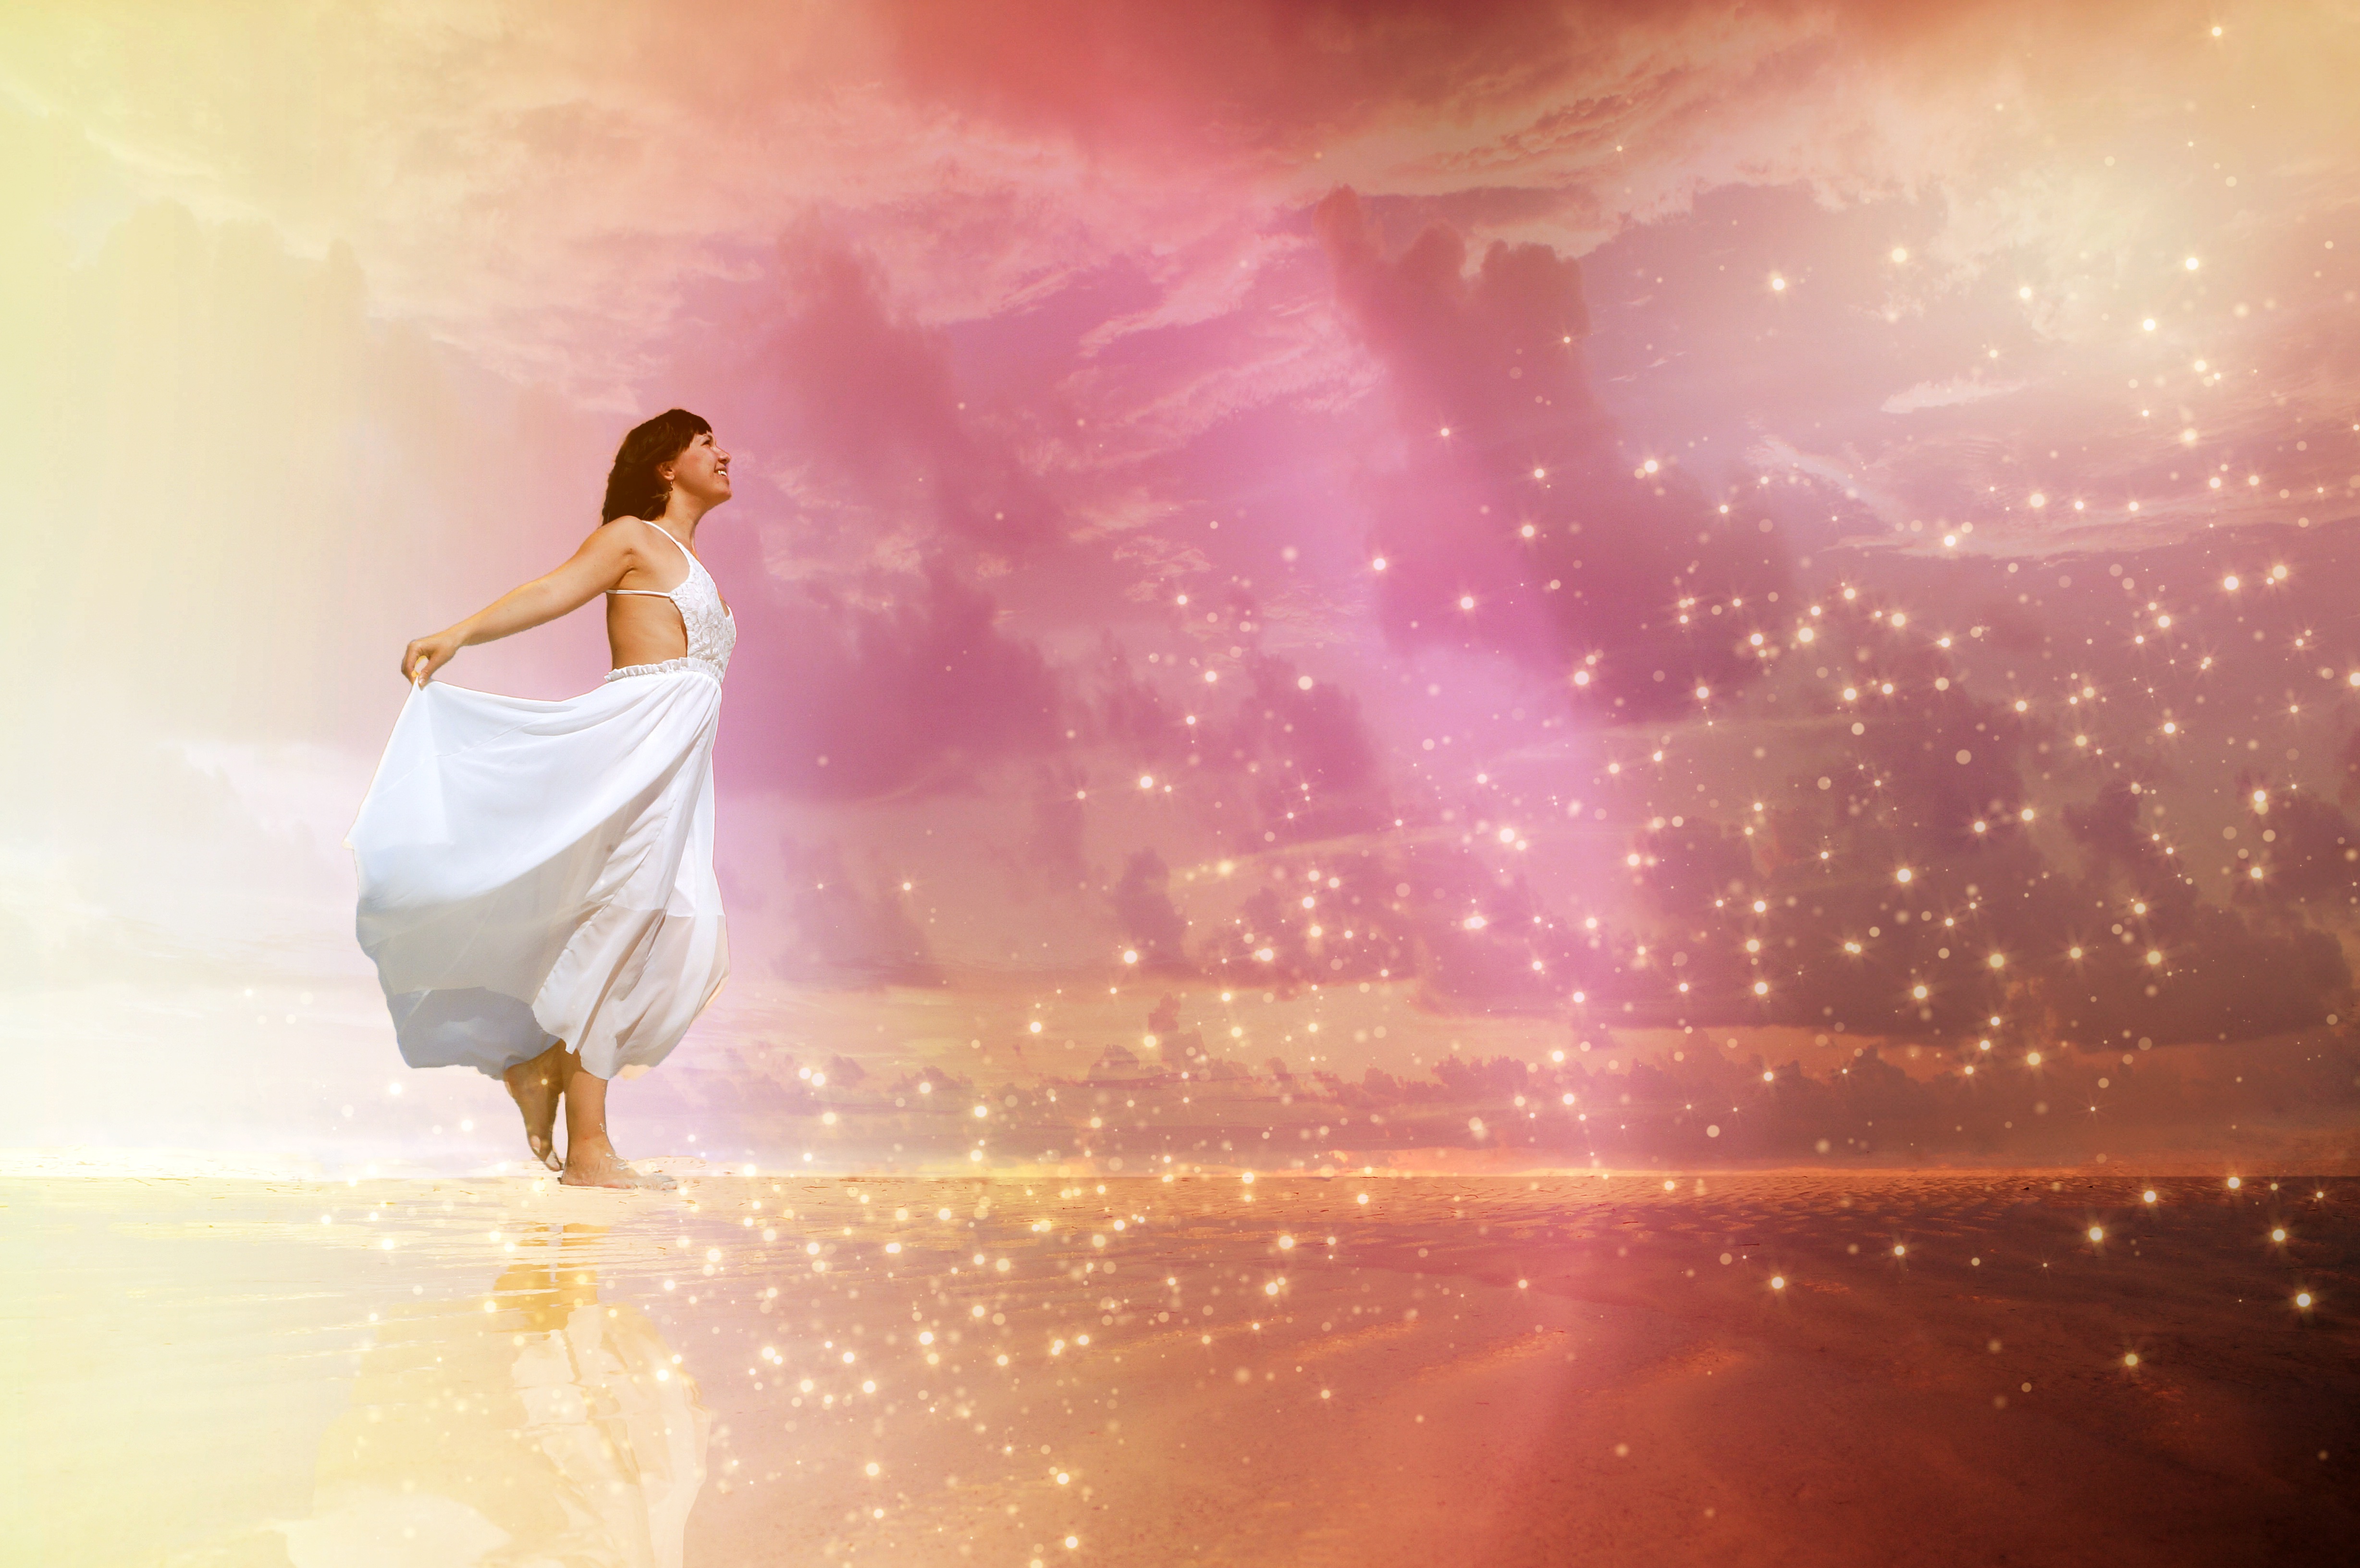
beach, light, woman, photography, sunlight, morning, romance, lighting, glitter, ceremony, dress, photograph, beautiful, dreams, emotion, interaction, computer wallpaper